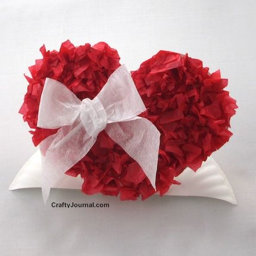
looking for a fun craft to do with your kids ? make these pop up hearts from a paper plate !